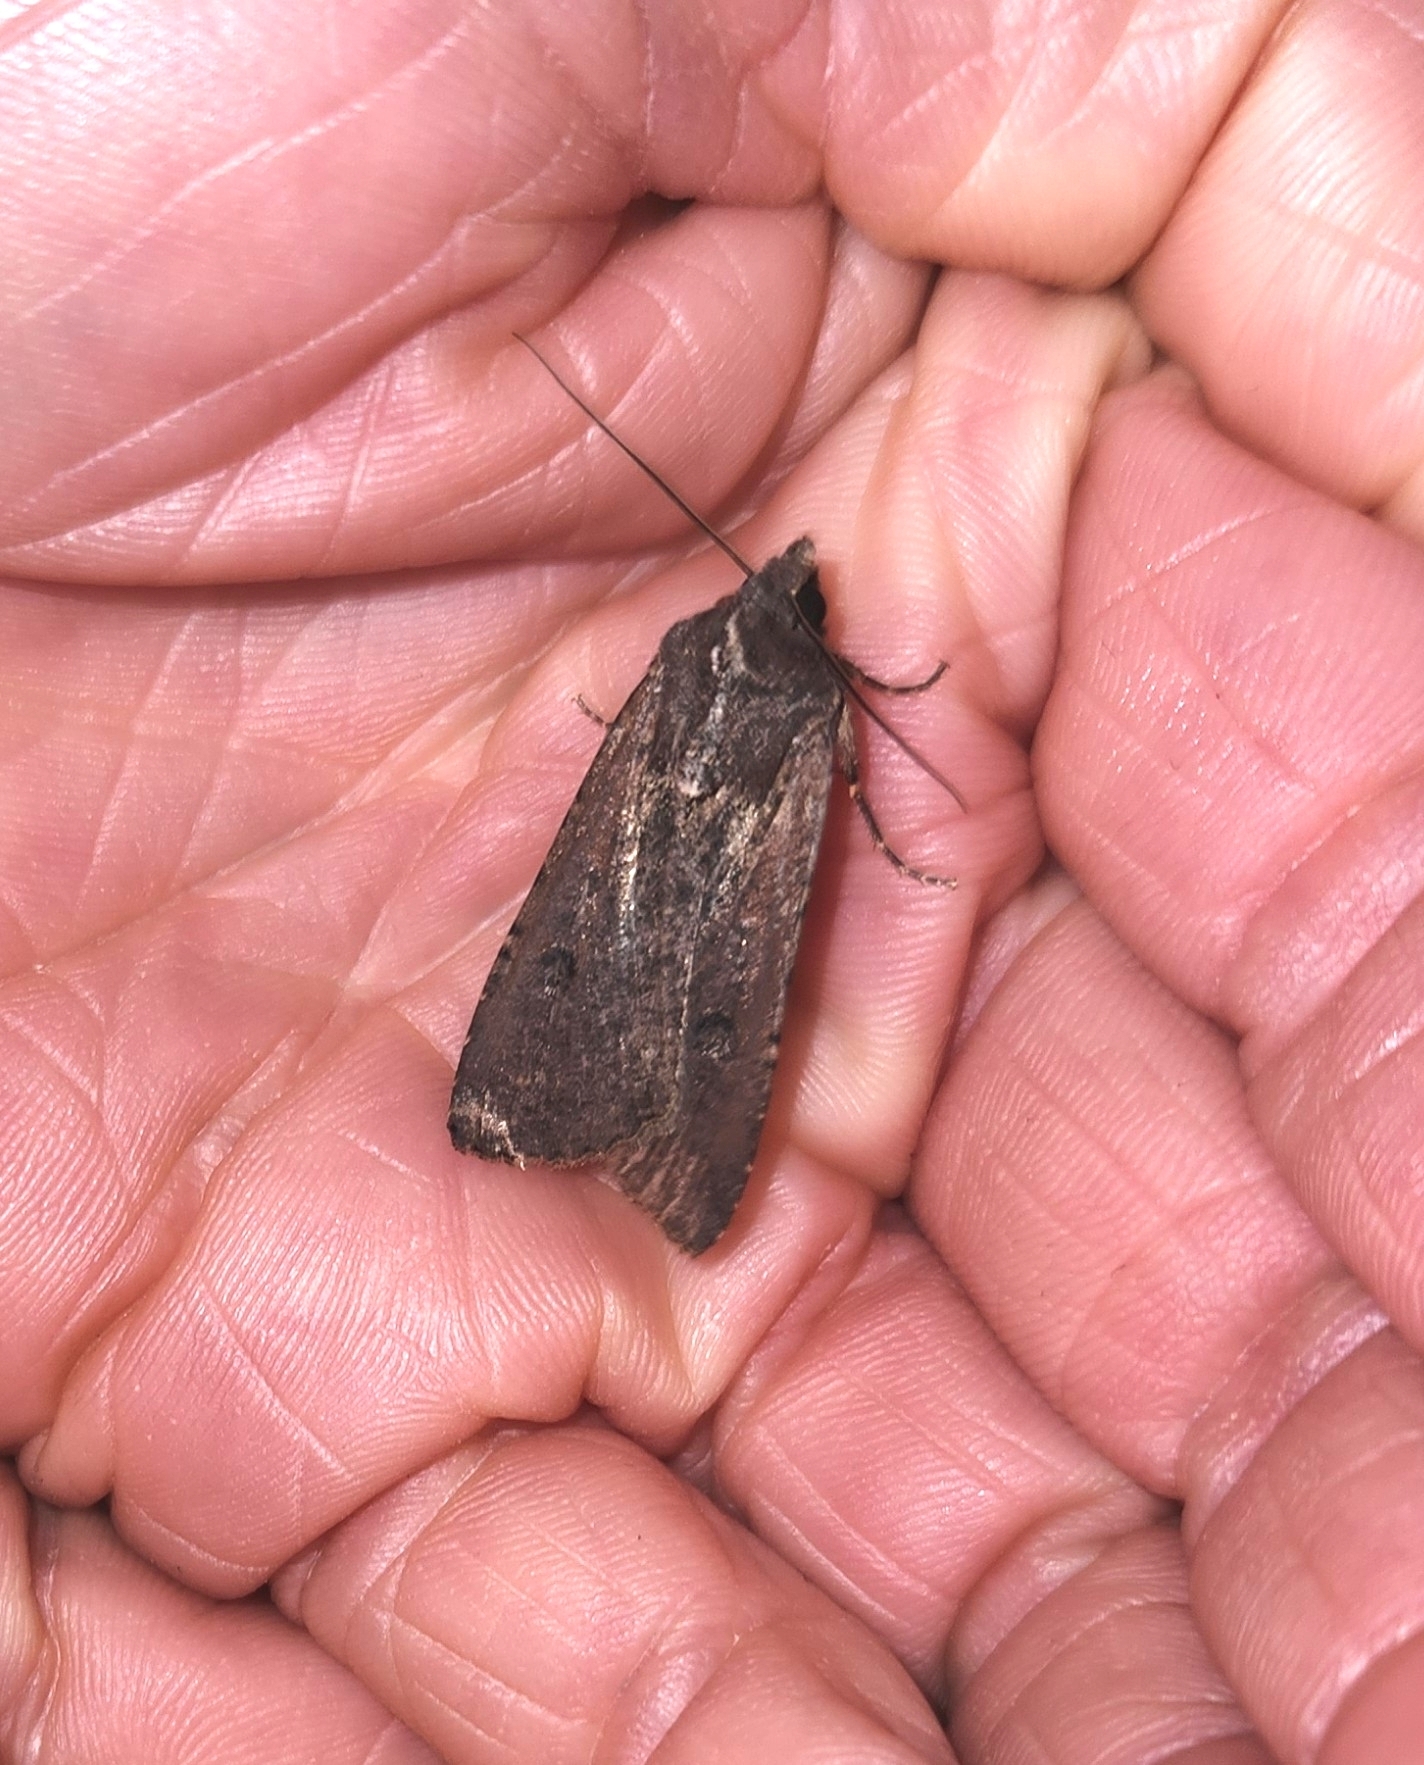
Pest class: cutworms